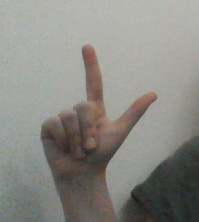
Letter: laam